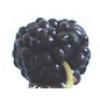
Label: mulberry